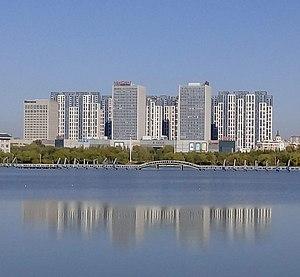
Le district de Sartu est une subdivision administrative de la province du Heilongjiang en Chine. Il est placé sous la juridiction de la ville-préfecture de Daqing et en est le centre financier.